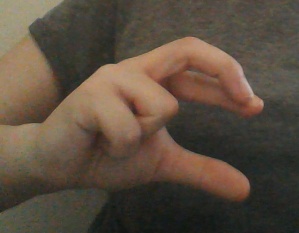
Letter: thal